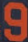
Number: 9